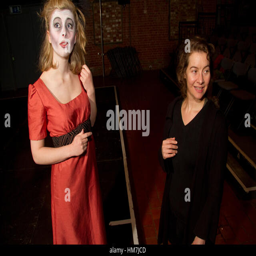
actress in very artificial makeup at a dress rehearsal